Merlito Sabillo

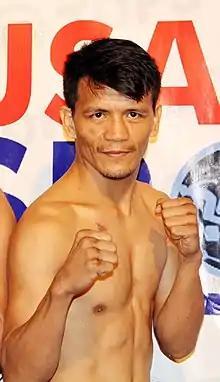
Sabillo in 2020

Merlito Sabillo (born January 19, 1984) is a Filipino professional boxer. He is a former WBO Minimumweight World Champion.